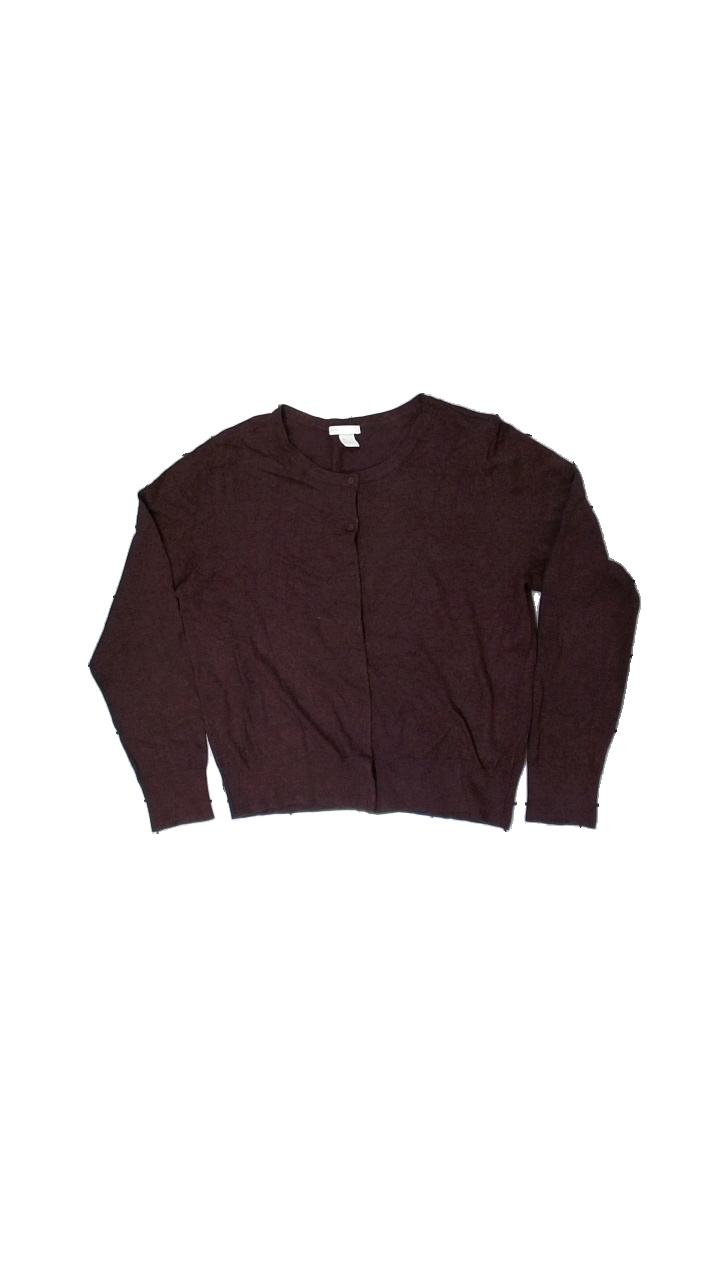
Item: Cardigan (Ladies)
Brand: H&m
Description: Dark purple women's cardigan from H&M, size L. Good condition.
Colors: Yellow
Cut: Regular, C-collar
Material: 70% viscose, 30% polyamide
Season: All
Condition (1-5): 4
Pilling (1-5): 5
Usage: Reuse
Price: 50-100